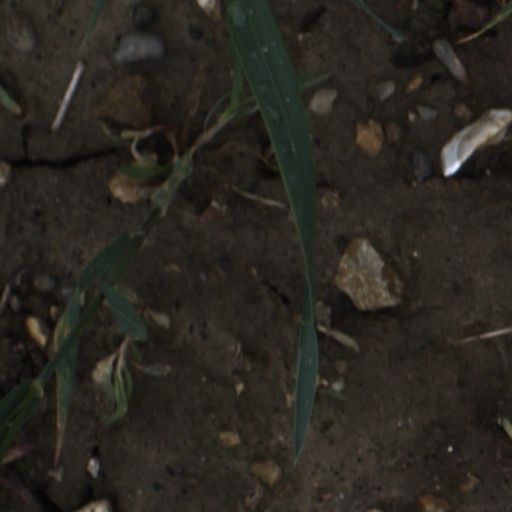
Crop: wheat